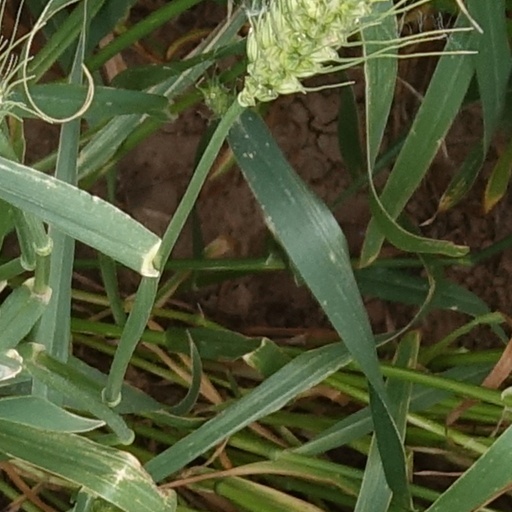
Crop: wheat